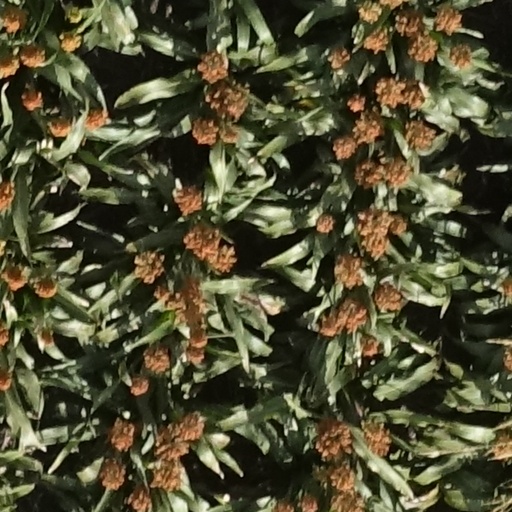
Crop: sorghum